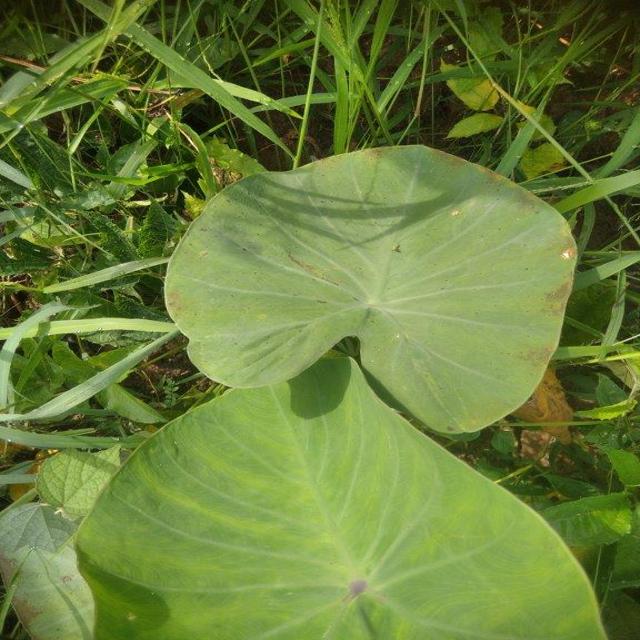
Label: Early_Blight